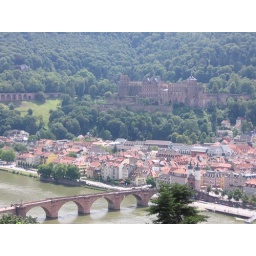
View of the bridge from Philosophenweg. You can also see the castle in the background.